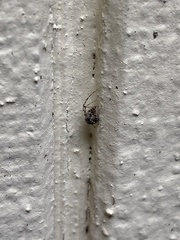
Species: Parasteatoda_tepidariorum